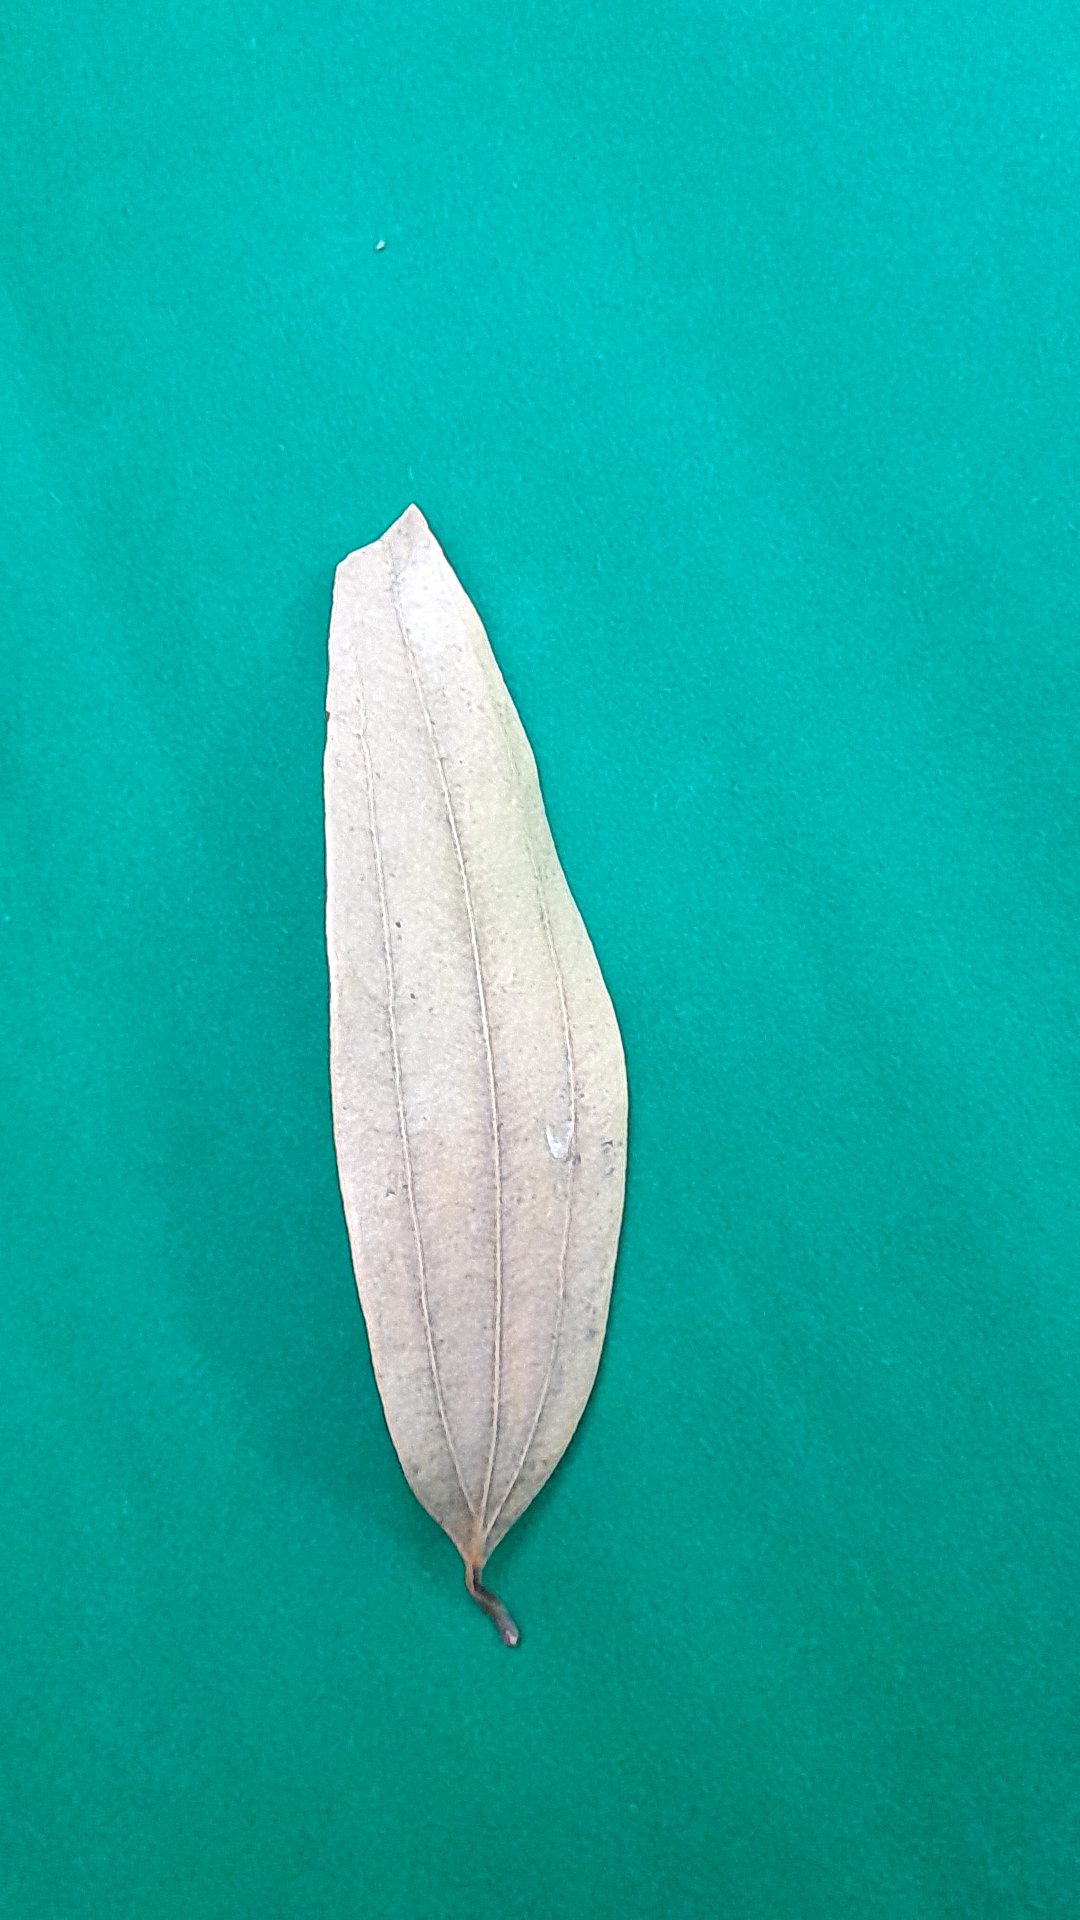
Label: Dry Leaf